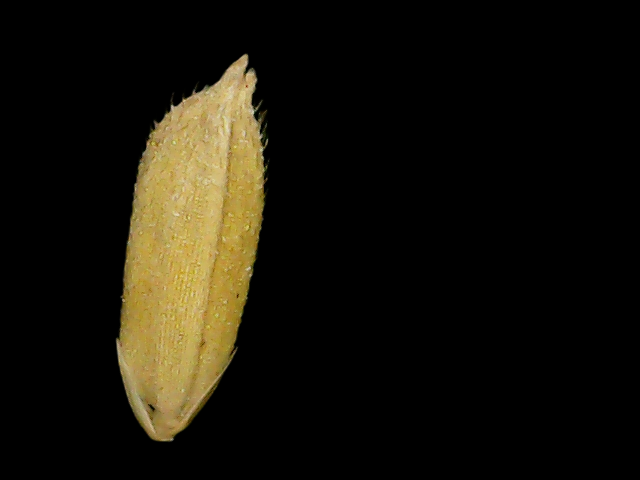
Rice variety: Binadhan17